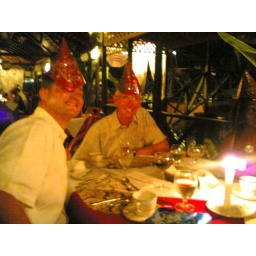
the boys in hats